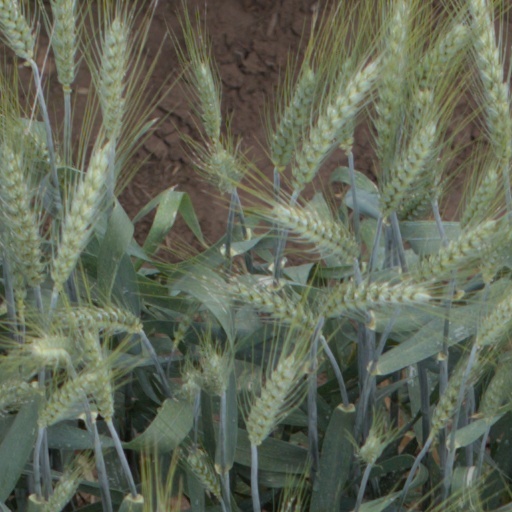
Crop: wheat